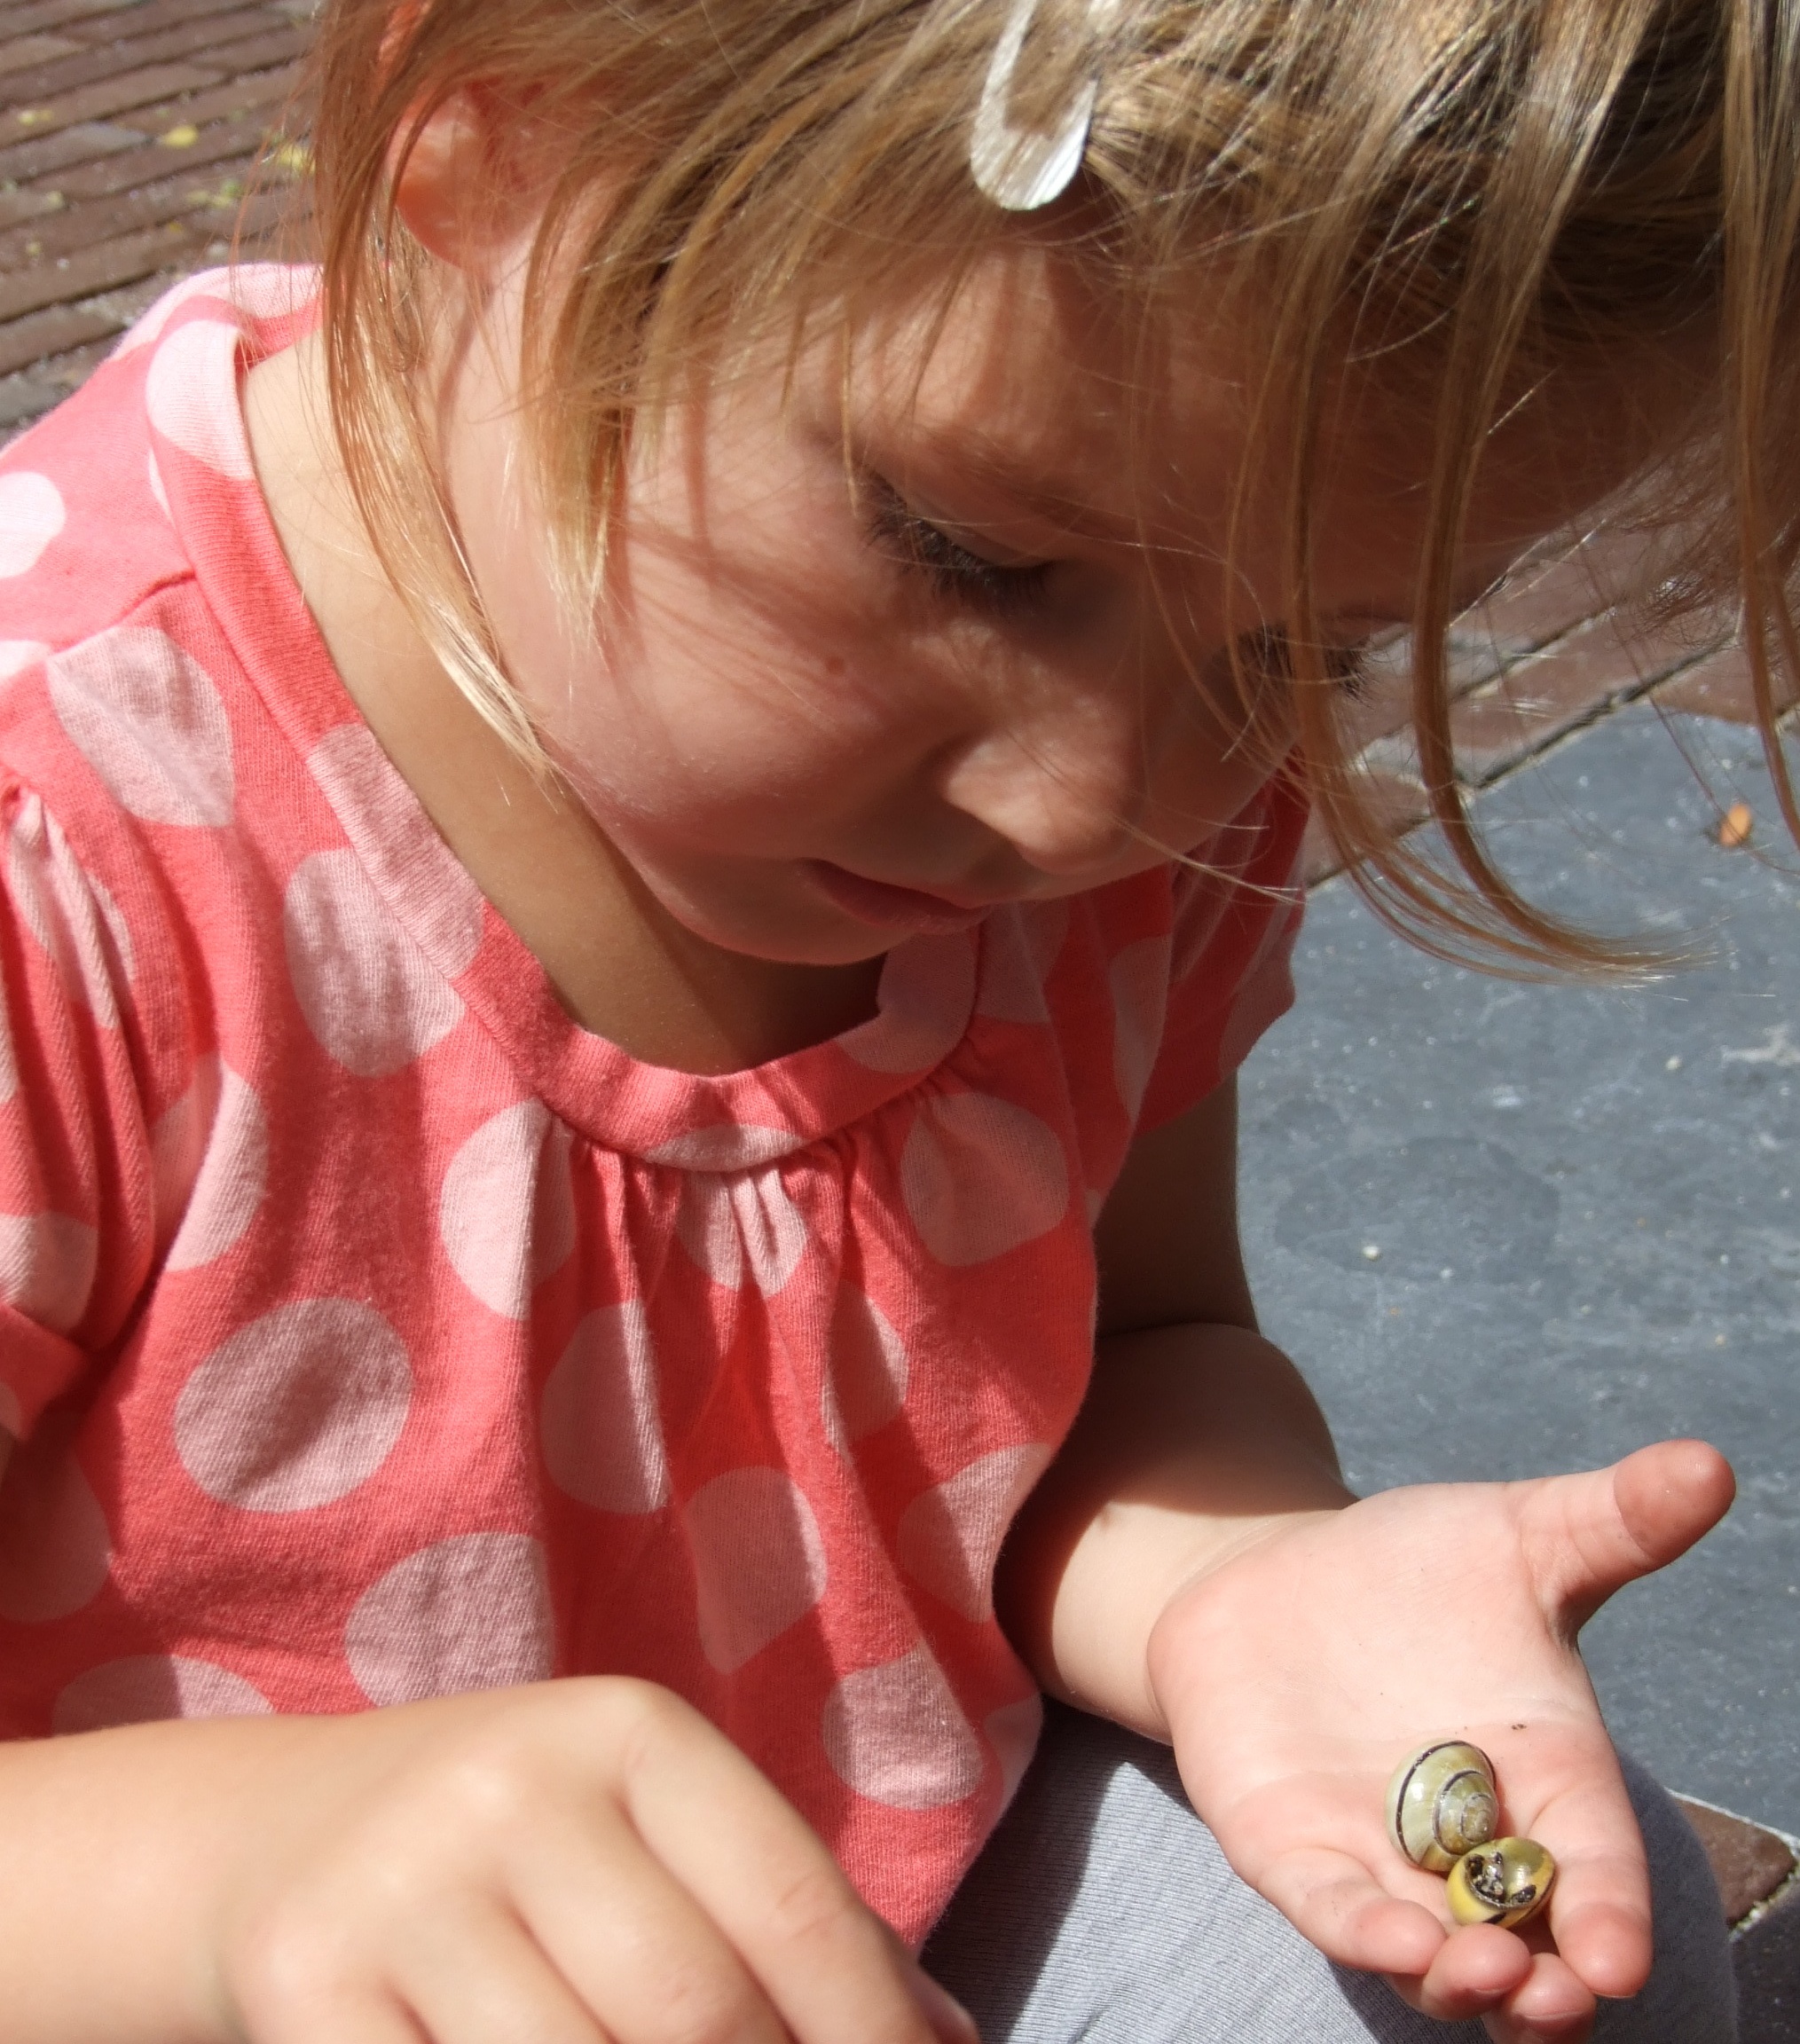
hand, person, girl, hair, play, leg, finger, spring, red, child, ear, pink, facial expression, hairstyle, smile, mouth, human body, face, eating, nose, dress, infant, toddler, eye, head, skin, blond, organ, tooth, emotion, snails, interaction, sense